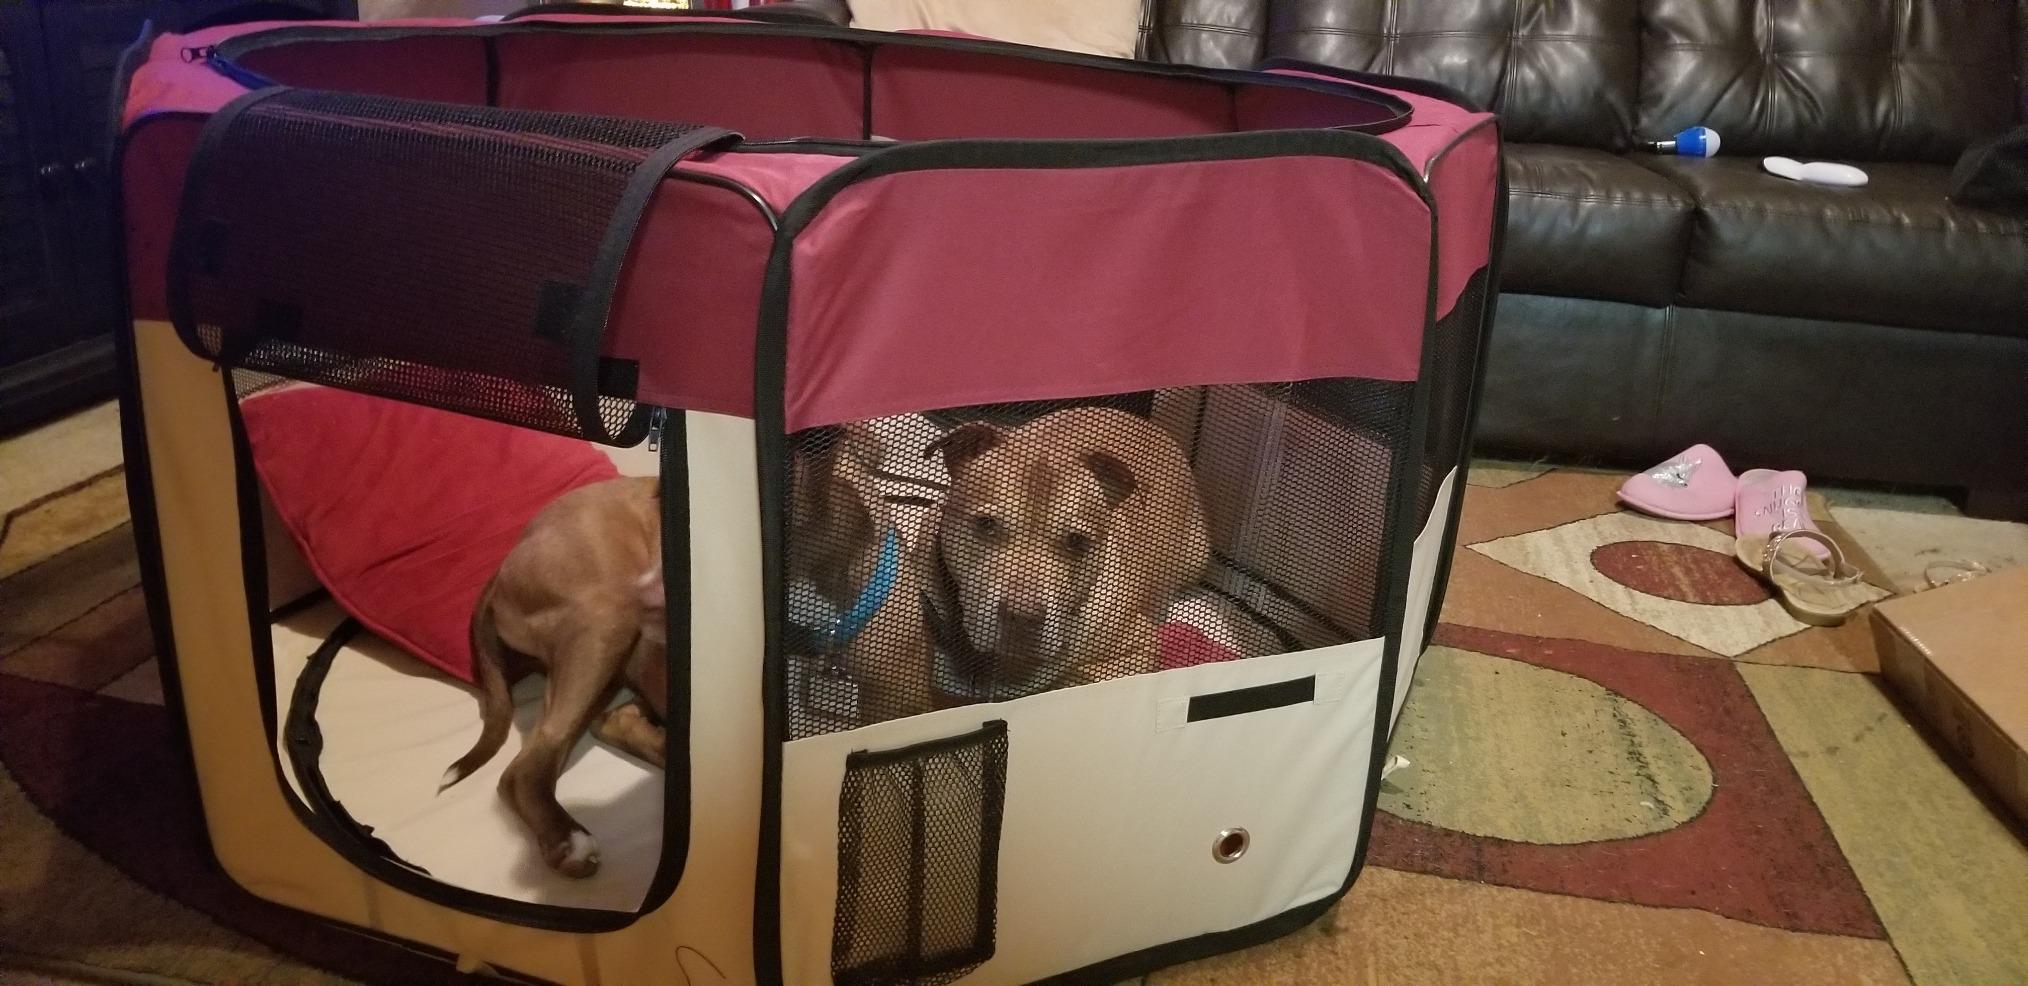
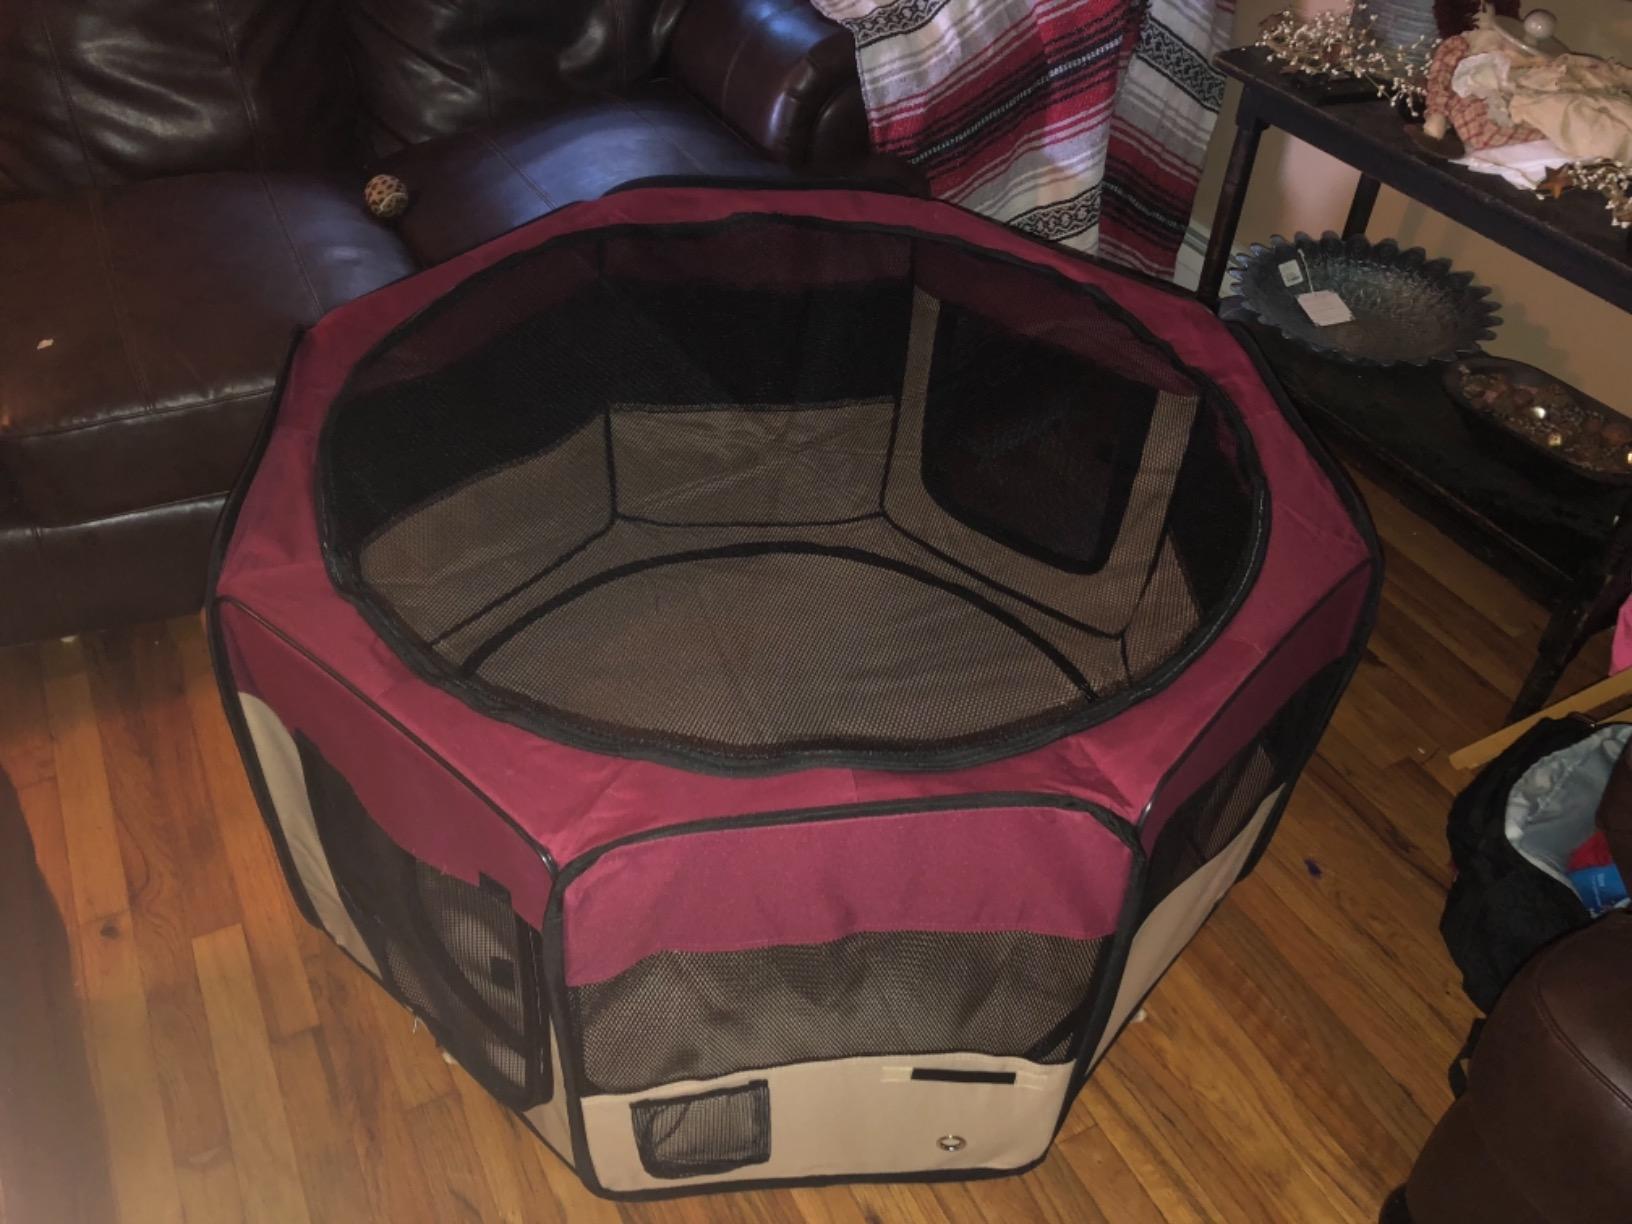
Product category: items_kennel
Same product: yes